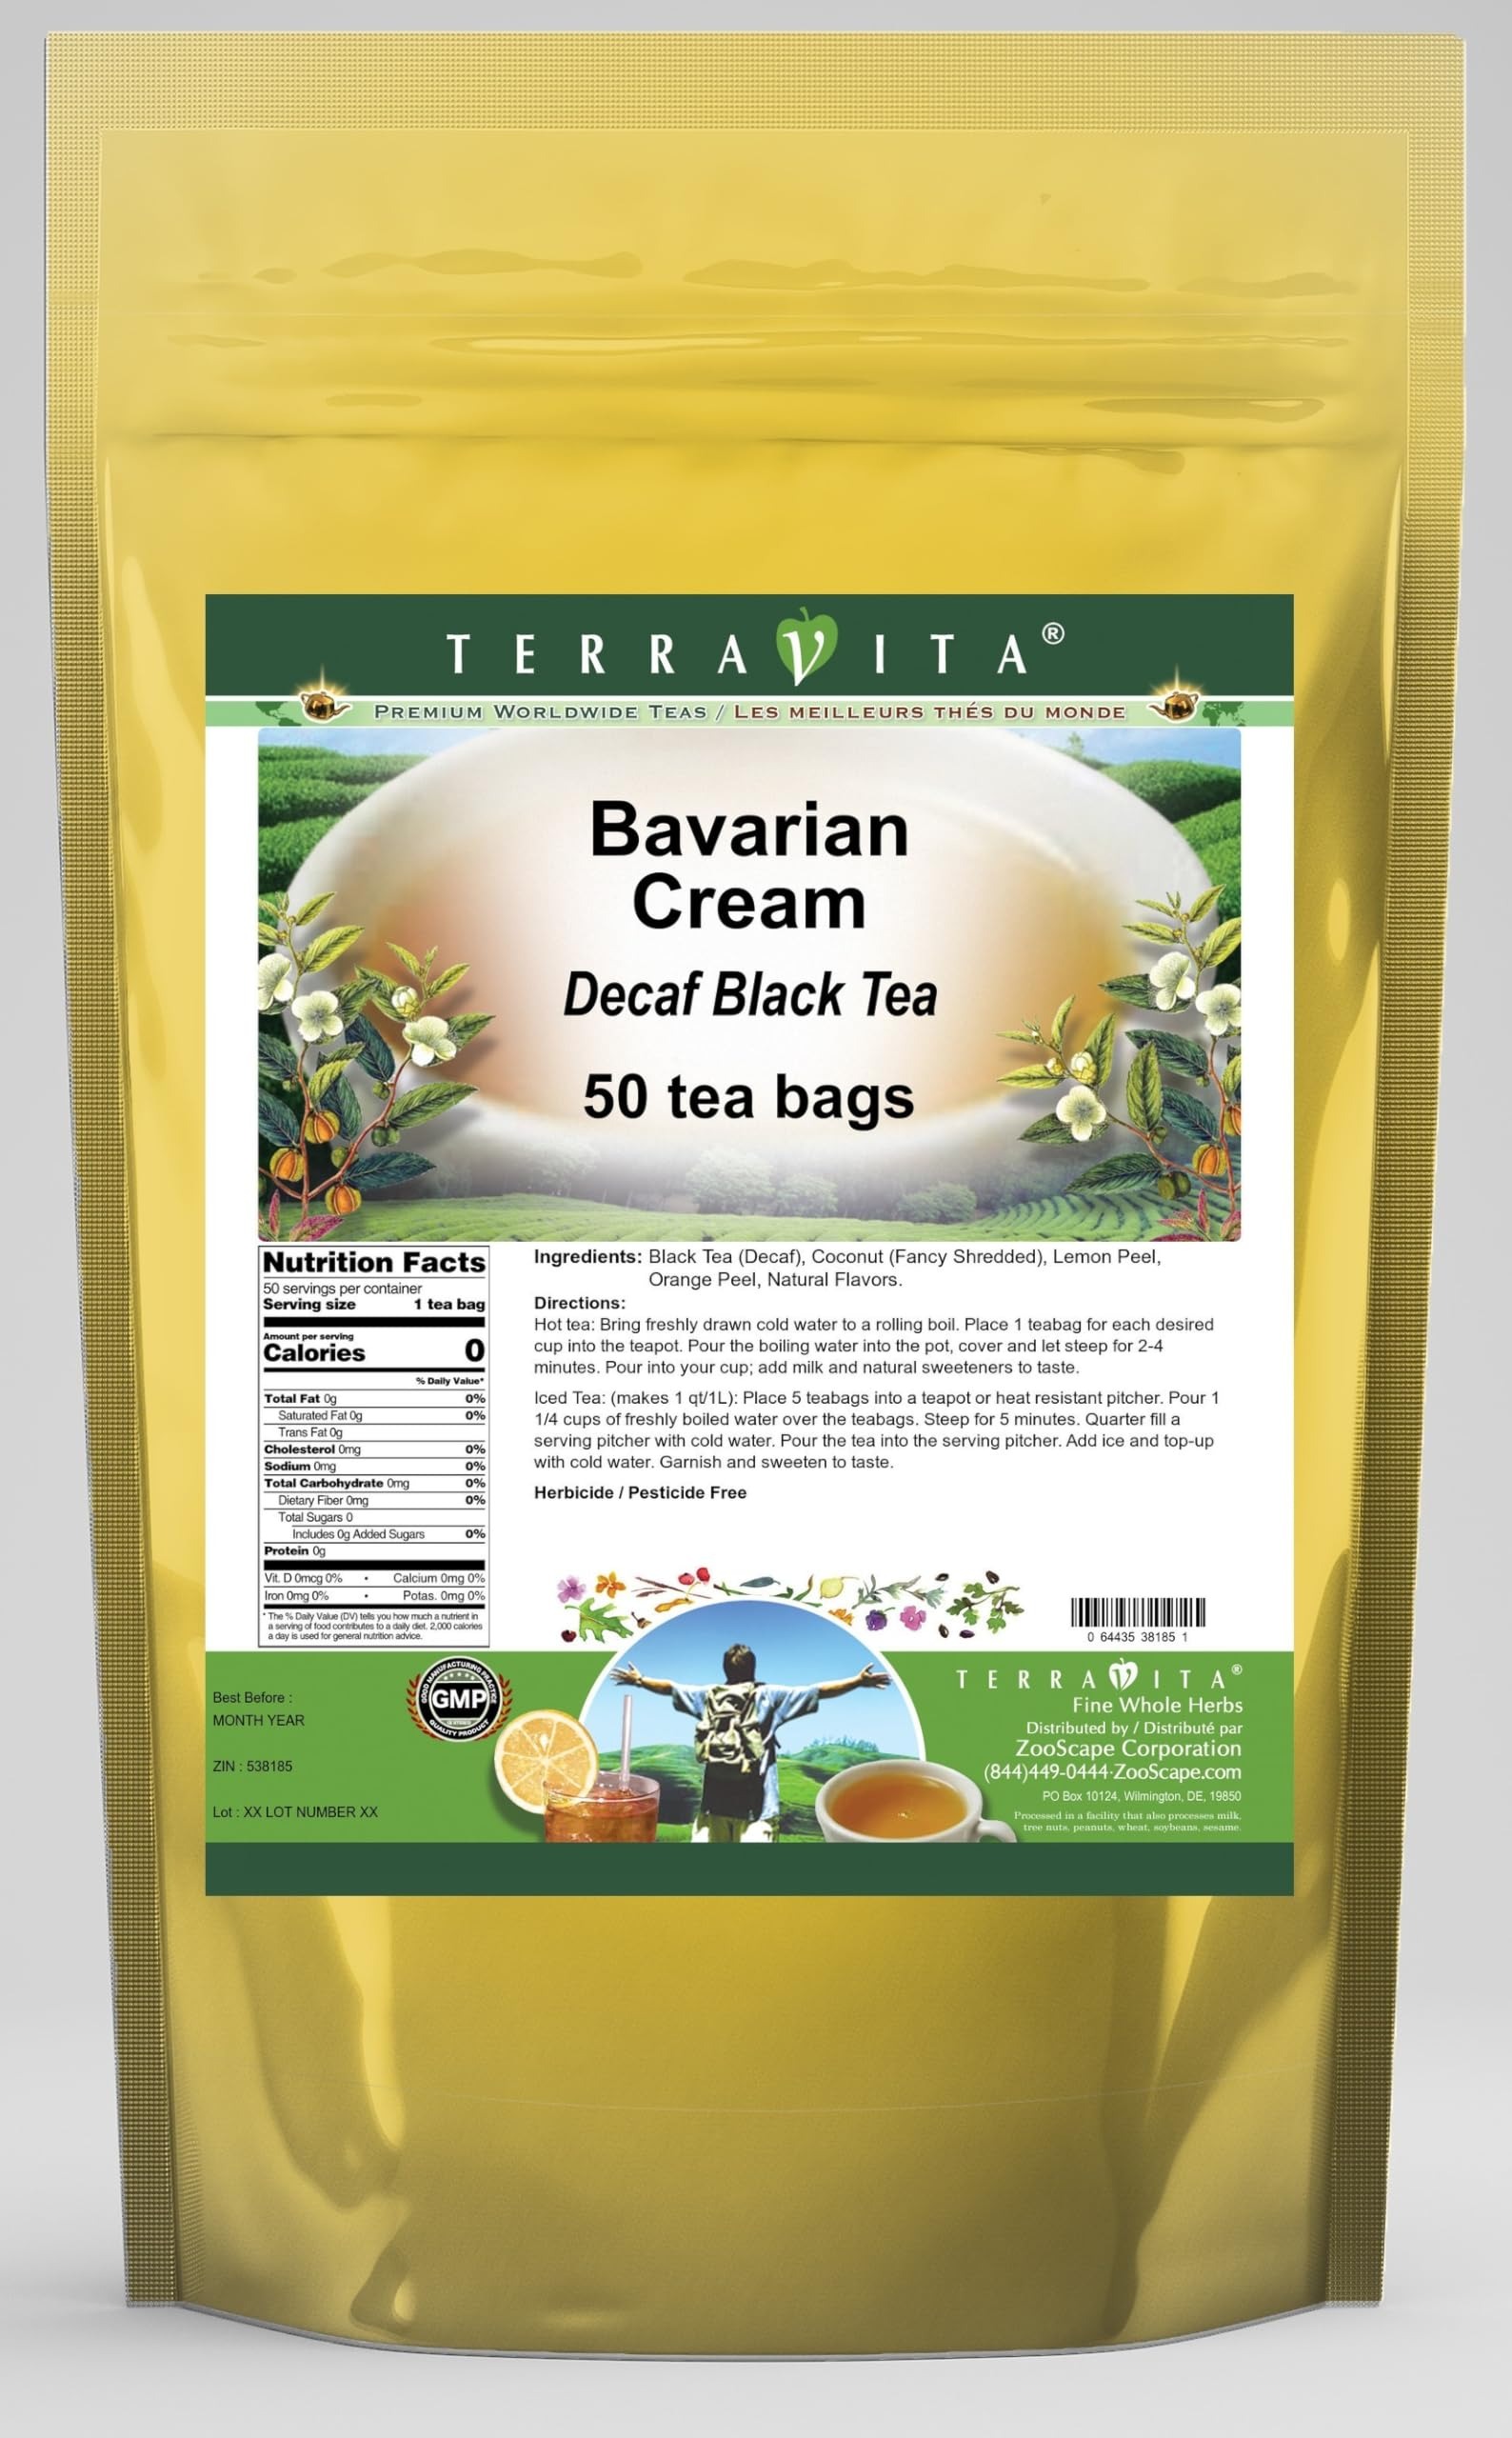
Item Name: Bavarian Cream Decaf Black Tea (50 tea bags, ZIN: 538185) - 2 Pack
Bullet Point 1: Our Bavarian Cream Decaf Black Tea is a wonderful flavored decaffeinated Black tea with Coconut, Lemon Peel and Orange Peel. You will enjoy the simple and elegant Bavarian Cream taste! - Ingredients: Decaf Black tea, Coconut, Lemon Peel, Orange Peel and Natural Bavarian Cream Flavor.
Bullet Point 2: No fillers.
Bullet Point 3: Manufacturer: TerraVita
Bullet Point 4: Size: 50 tea bags
Bullet Point 5: Black Tea Bags - Packed in a convenient upright pouch!
Product Description: Our Bavarian Cream Decaf Black Tea is a wonderful flavored decaffeinated Black tea with Coconut, Lemon Peel and Orange Peel. You will enjoy the simple and elegant Bavarian Cream taste! - Ingredients: Decaf Black tea, Coconut, Lemon Peel, Orange Peel and Natural Bavarian Cream Flavor. - Hot tea brewing method: Bring freshly drawn cold water to a rolling boil. Place 1 teabag for each desired cup into the teapot. Pour the boiling water into the pot, cover and let steep for 2-4 minutes. Pour into your cup; add milk and natural sweeteners to taste. - Iced tea brewing method: (to make 1 liter/quart): Place 5 teabags into a teapot or heat resistant pitcher. Pour 1 1/4 cups of freshly boiled water over the teabags. Steep for 5 minutes. Quarter fill a serving pitcher with cold water. Pour the tea into the serving pitcher. Add ice and top-up with cold water. Garnish and sweeten to taste. - TerraVita is an exclusive line of premium-quality, natural source products that use only the finest, purest and most potent ingredients found around the world. TerraVita is hallmarked by the highest possible standards of purity, potency, stability and freshness. All of our products are prepared with the highest elements of quality control, from raw materials through the entire manufacturing process, up to and including the moment that the bottles or bags are sealed for freshness and shipped out to you. Our highest possible standards are certified by independent laboratories and backed by our personal guarantee. - TerraVita exists to meet and ensure your family's health and wellness without the harmful effects of chemicals and health products. We strive to make all of our products affordable and reliable and are constantly searching the market to maintain our affordability and to look for new wa
Value: 100.0
Unit: Count

Price: 80.86